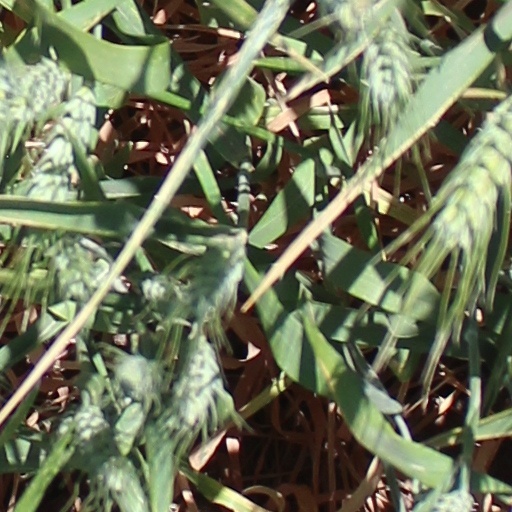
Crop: wheat